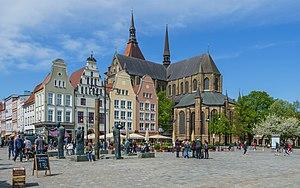
L'église Sainte-Marie ou Notre-Dame est une église luthérienne de la ville hanséatique de Rostock en Allemagne. Elle est typique des églises de briques de style gothique baltique du XIIIᵉ siècle qu'on rencontre dans de nombreuses villes hanséatiques d'Europe du Nord. Elle a un plan basilical à trois nefs.